Dixieland Delight

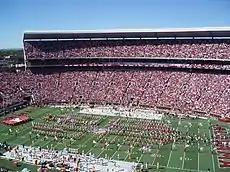
The song has become a tradition of the University of Alabama.

In an article for the "American Songwriter", immediately after the song was released, the song would catch on like "the wave" with the University of Alabama fanbase; particularly its football fanbase, as "It just [made] sense... Alabama, the country trio, and Alabama, the college football team, have more than a name in common. They both have pride: in where they came from and in being the best," referring to the relative dominance and success of the Alabama Crimson Tide in American college football.